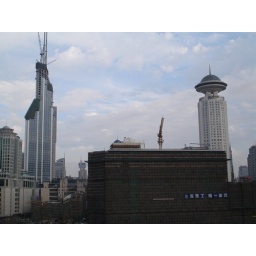
The tower &amp;amp; building in front nearly finihed / La torre i edifici de davant quasi acabats